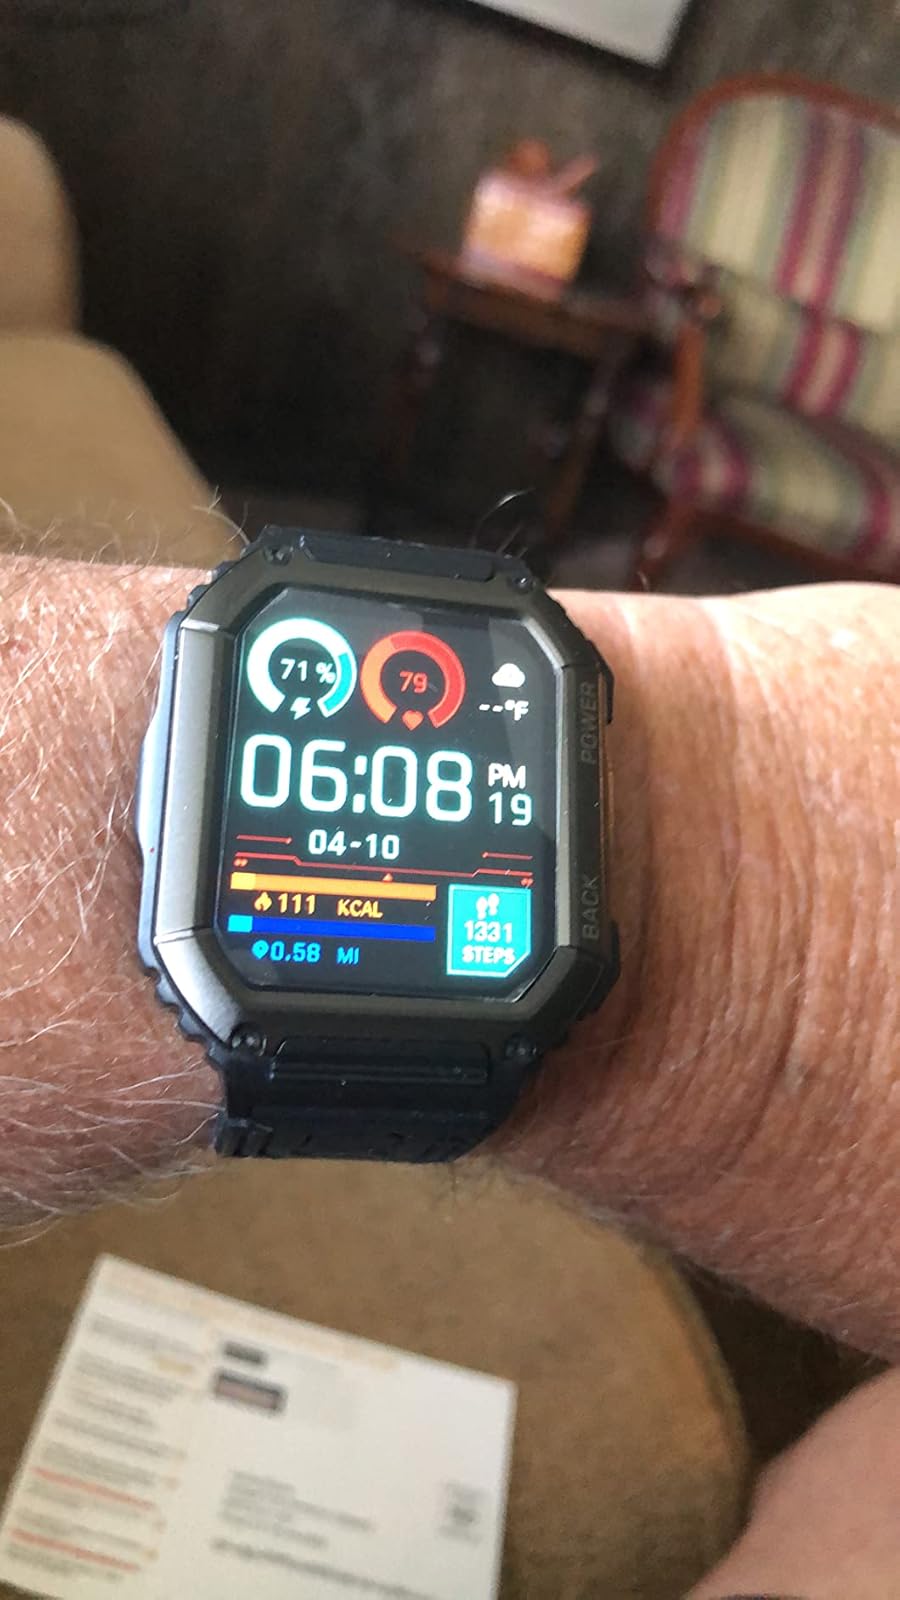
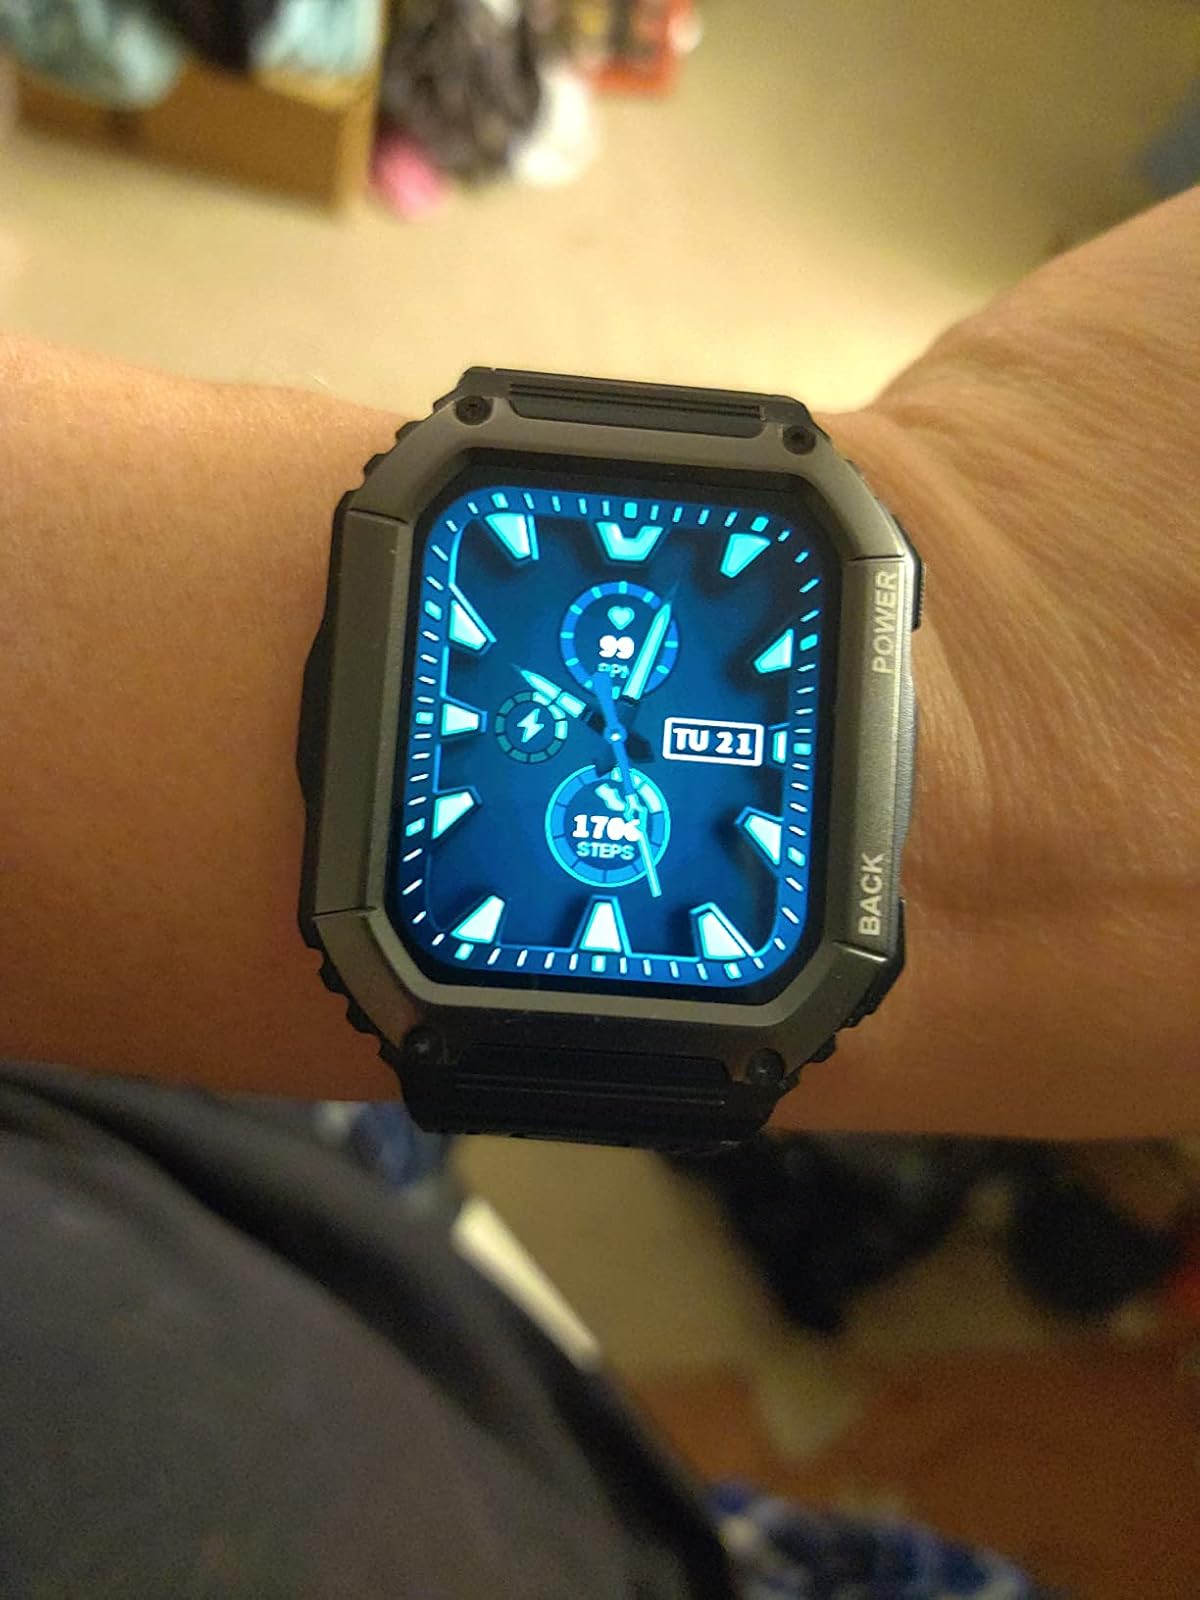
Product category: smartwatch
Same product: yes